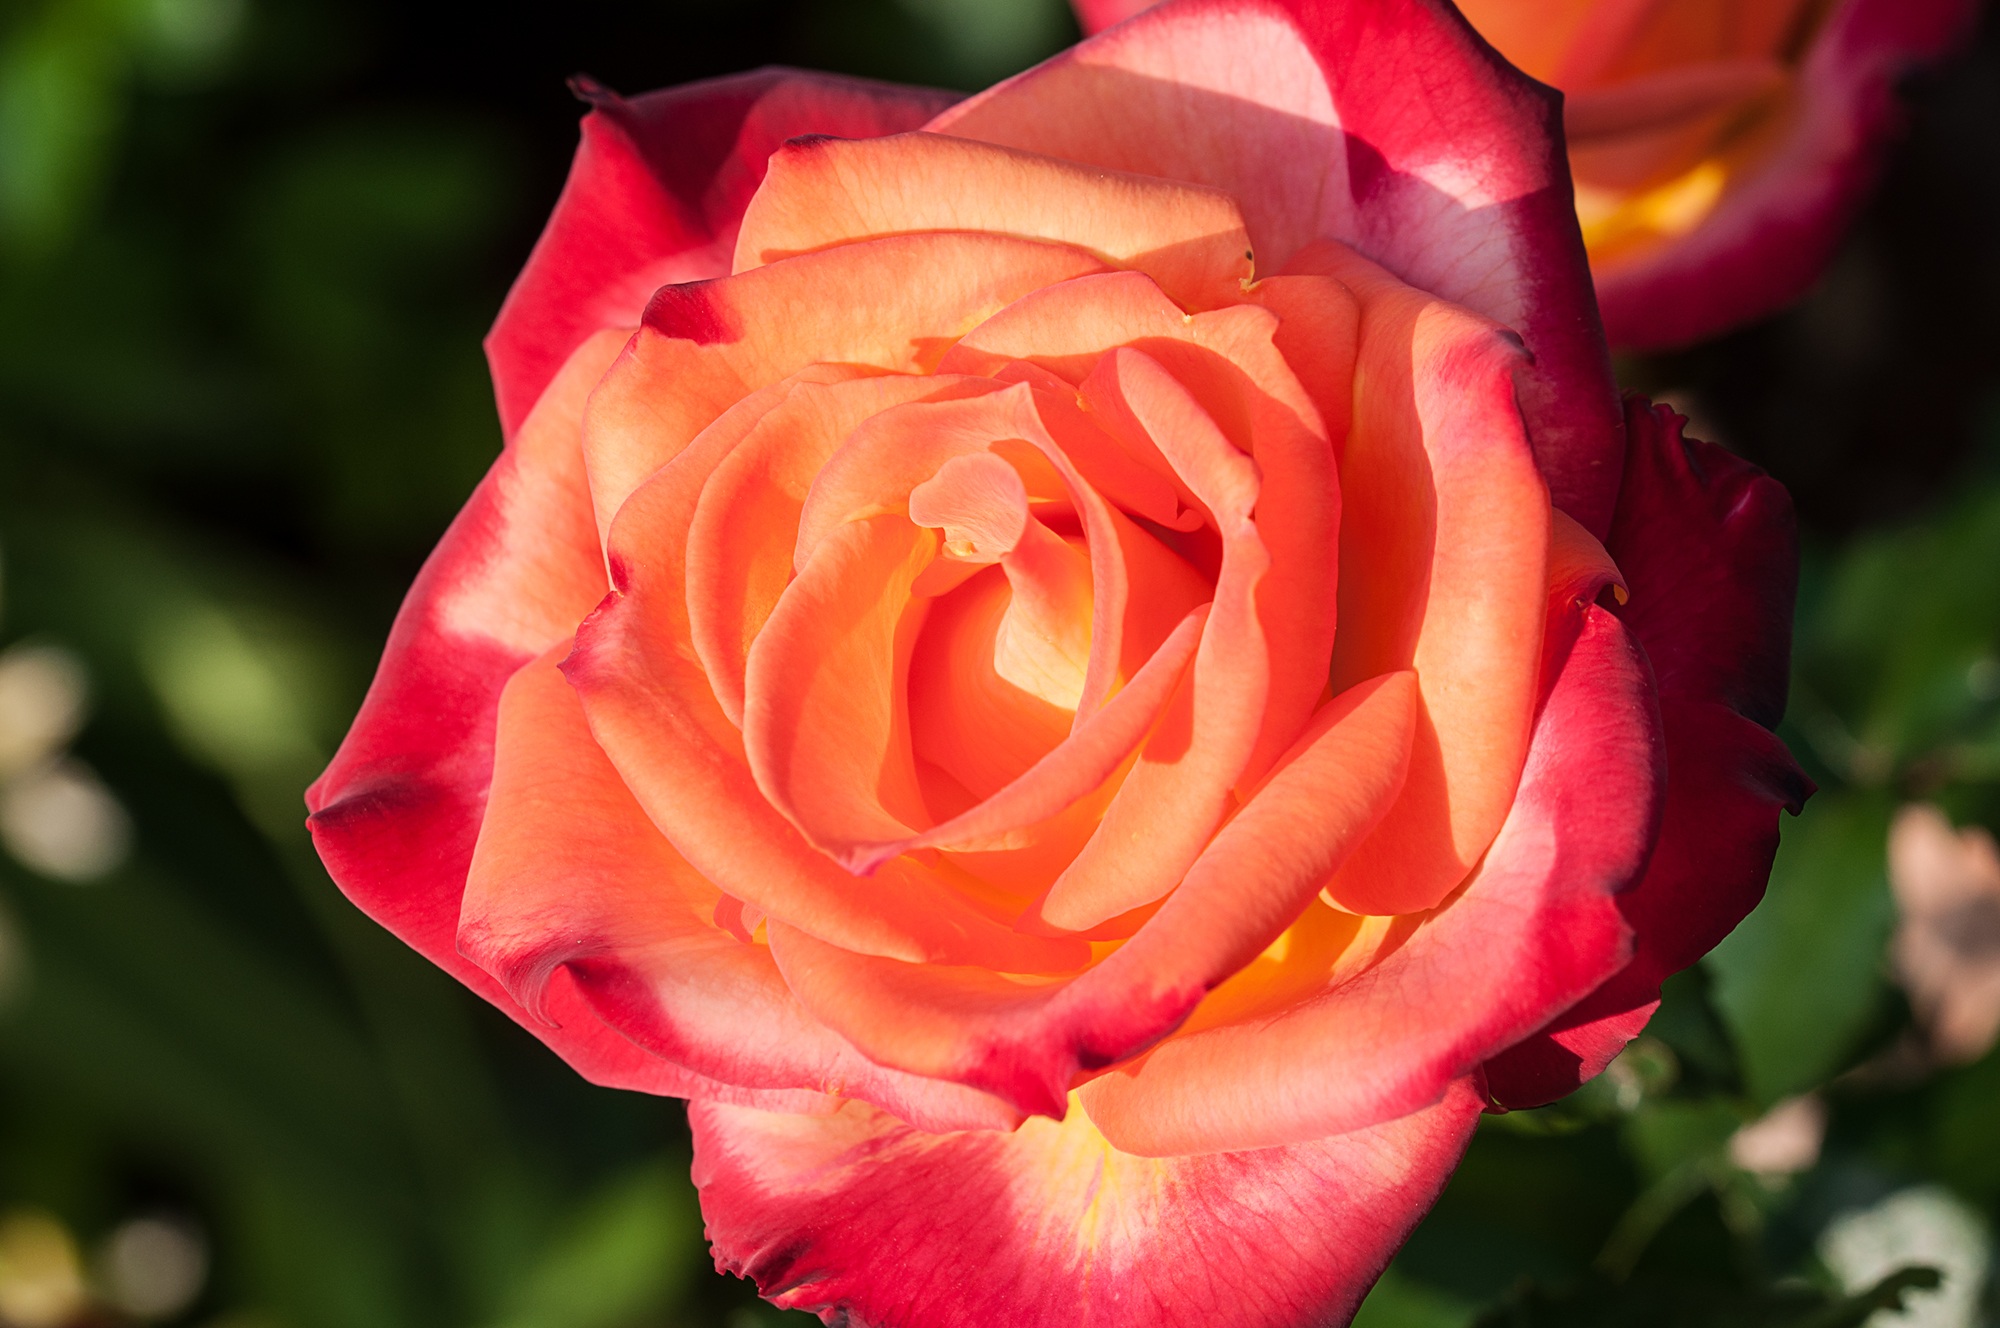
blossom, plant, sun, sunlight, flower, petal, bloom, summer, rose, orange, red, garden, pink, close, petals, floribunda, macro photography, flowering plant, open flower, floral photography, garden roses, rose family, orange red, land plant, rose order